Elizabeth Warren

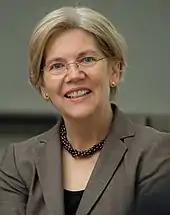
Warren discussing the work of the Consumer Financial Protection Bureau at the ICBA conference in 2011

Warren was an early advocate for creating a new Consumer Financial Protection Bureau (CFPB). The bureau was established by the Dodd–Frank Wall Street Reform and Consumer Protection Act, signed into law by President Obama in July 2010. In September 2010, Obama named Warren Assistant to the President and Special Advisor to the Secretary of the Treasury on the CFPB to set up the new agency. While liberal groups and consumer advocacy groups urged Obama to formally nominate Warren as the agency's director, financial institutions and Republican members of Congress strongly opposed her, believing she would be an overly zealous regulator. Reportedly convinced that Warren could not win Senate confirmation as the bureau's first director, in January 2012, Obama appointed former Ohio attorney general Richard Cordray to the post in a recess appointment over Republican senators' objections.